Thwaites Brewery

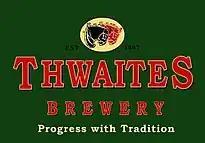
The traditional brewery logo.

The Thwaites logo has undergone several changes since the Brewery's foundation. The traditional logo was simplified to a gold and red emblem featuring shire horses on the top and remained in use until May 2011.